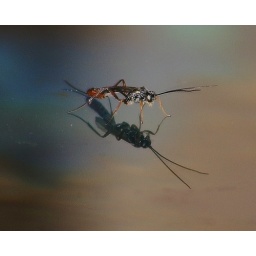
Tiny wasp one of several that were flying around in the classroom today!